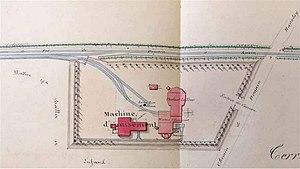
La fosse Chabaud-Latour de la Compagnie des mines d'Anzin était un charbonnage constitué de deux puits situé à Denain, Nord, Nord-Pas-de-Calais, France.
La fosse François de Chabaud-Latour ou Chabaud-Latour de la Compagnie des mines d'Anzin est un ancien charbonnage du bassin minier du Nord-Pas-de-Calais, situé à Denain. Commencée en 1842, elle commence à extraire en 1847, mais est abandonnée en 1853 après une venue d'eau qu'il n'a pas été possible d'épuiser, alors qu'elle n'avait extrait que 595 tonnes, sans extraire de 1849 à 1952. La cité Chabaud-Latour Ancienne est construite en 1870 et agrandie en 1875, elle est essentiellement composée de corons. Les installations de surface sont détruites en 1877 et les puits remblayés. La cité Chabaud-Latour Nouvelle est construite en 1924 à l'est du carreau de fosse, elle est composée d'habitations groupées par deux ou par quatre, et loge les mineurs des fosses environnantes.